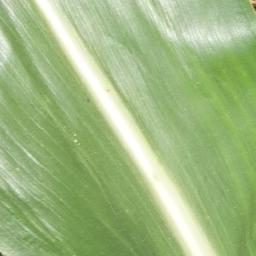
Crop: corn
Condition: (maize)_healthy